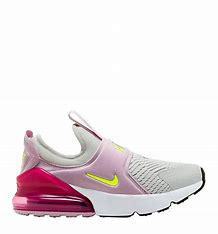
Brand: Nike
Model: Air Max 270 Extreme